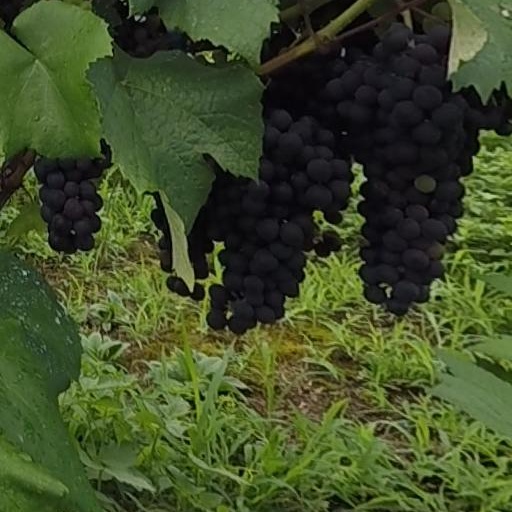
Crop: grape